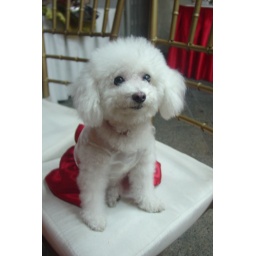
china in her cute dress